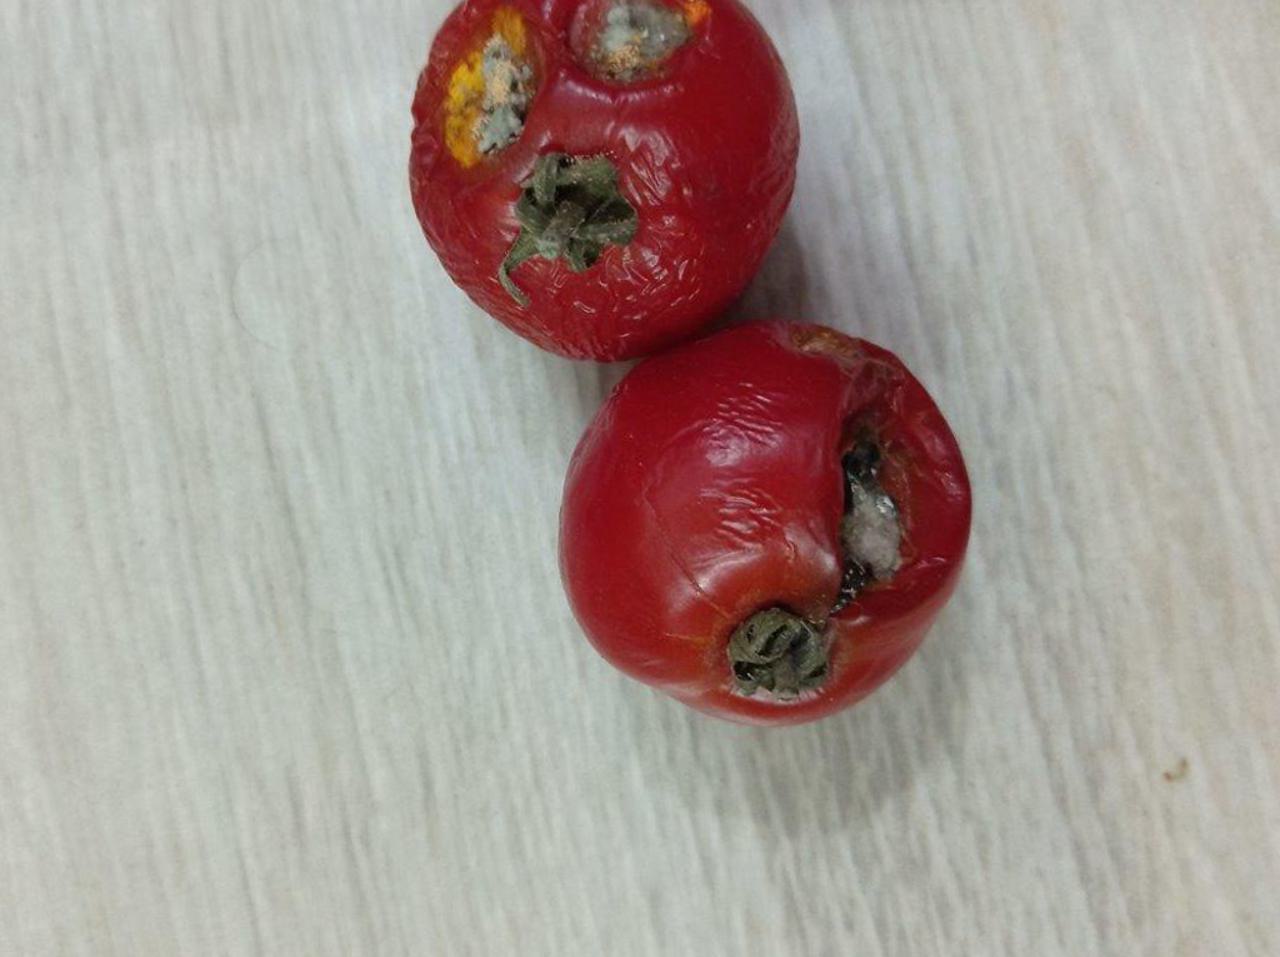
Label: Rotten